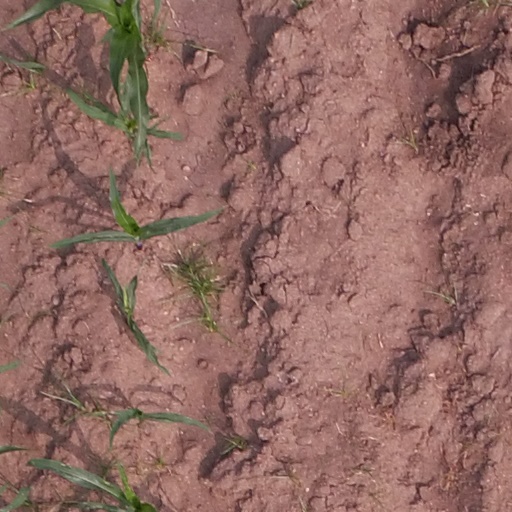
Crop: maize; corn